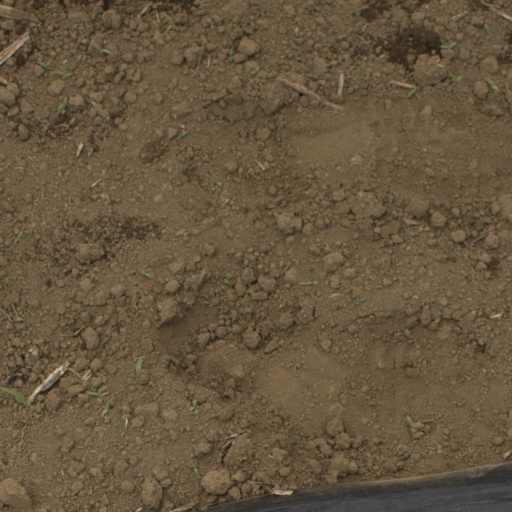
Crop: Jerusalem artichoke